Jefferson Carnegie Library

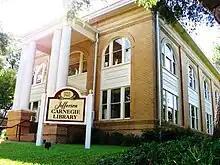
The Carnegie Library in Jefferson, Texas in 2010

The Jefferson Carnegie Library is a library in Jefferson, Texas, built with money donated by Scottish-American businessman and philanthropist Andrew Carnegie. Hallett & Rawson of Des Moines were the architects. Built in 1907, it is one of four libraries in Texas, from the original 34, to currently operate as a library.